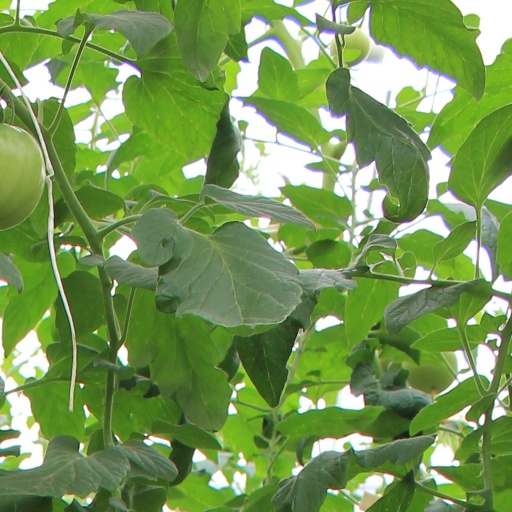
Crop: tomato